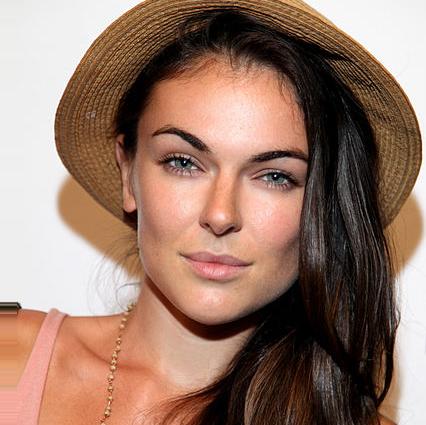
Age: 27